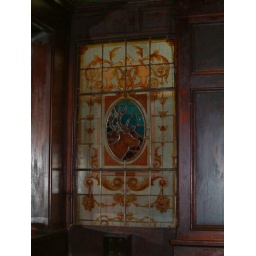
Stained glass window in old Dublin pub